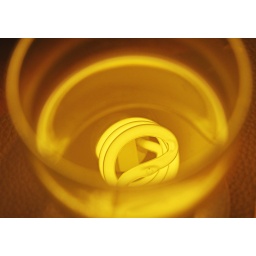
..angle-poise reflected in a glass of water